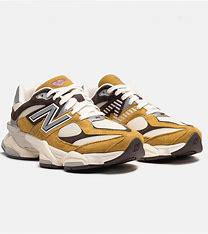
Brand: New
Model: Balance New Balance 9060